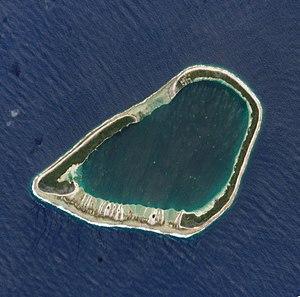
Vairaatea est un atoll situé dans l'archipel des Tuamotu en Polynésie française. Il est administrativement rattaché à la commune de Nukutavake.